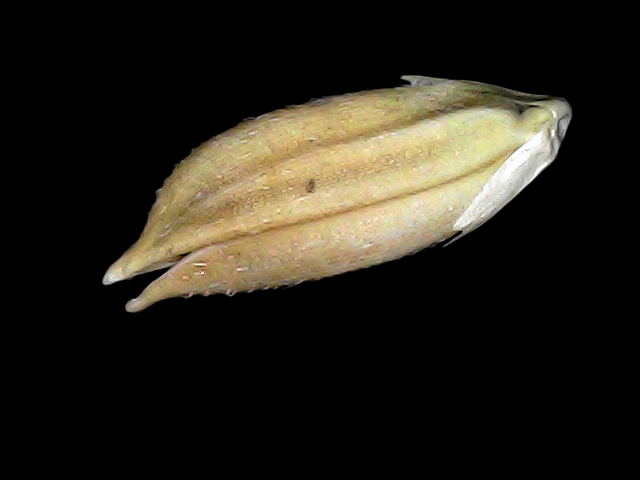
Rice variety: Bd34